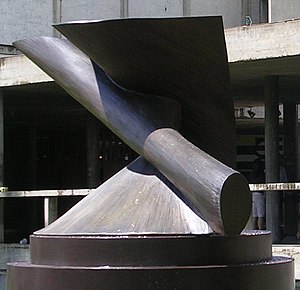
Universitetsbyen i Caracas / Kunstnere som har bidraget til projektet / Internationale
Universitetsbyen i Caracas er Venezuelas centraluniversitet's hovedcampus i Caracas. Den blev tegnet af den venezulanske arkitekt Carlos Raúl Villanueva og blev i år 2000 optaget på UNESCOs Verdensarvsliste.